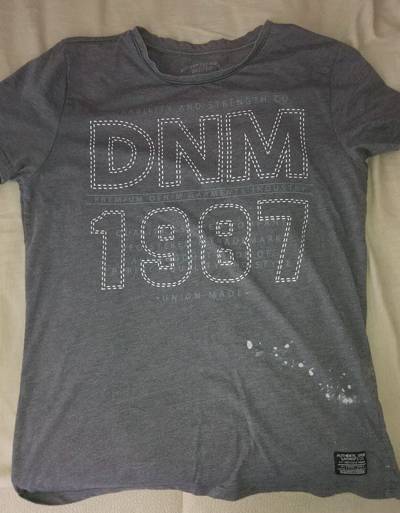
Waste category: clothes